Blue Mosque, Istanbul

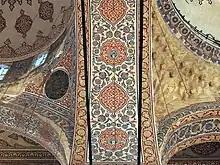
Example of painted decoration

The "hünkâr mahfil", or sultan's loge, is an elevated platform situated in the southeast corner of the prayer hall, where the sultan could pray. The platform has an L-shape and is supported on ten marble columns. It has its own mihrab with rich decoration, which used to include gold leaf and a jade rose. The loge is reached from the outside via an "imperial pavilion", a large L-shaped structure composed of a covered ramp leading up to two rooms where the sultan could retire to rest, along with an enclosed portico or balcony on the south side overlooking the sea. These retiring rooms became the headquarters of the Grand Vizier during the suppression of the rebellious Janissary Corps in 1826. This auxiliary structure, which is awkwardly integrated into the overall mosque design, is an innovation that appears here for the first time in Ottoman architecture. It was partly destroyed by a fire in 1912 and was subsequently restored.